Maritime history

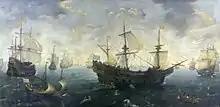
The Spanish Armada off the English coast

Juan of Austria was a military leader whose most famous victory was in the naval Battle of Lepanto in 1571. Philip had appointed Juan to command the naval forces of the Holy League which was pitted against the Ottoman Empire. Juan, by dint of leadership ability and charisma, was able to unite this disparate coalition and inflict a historic defeat upon the Ottomans and their corsair allies in the Battle of Lepanto. His role in the battle is commemorated in the poem "" by G. K. Chesterton.